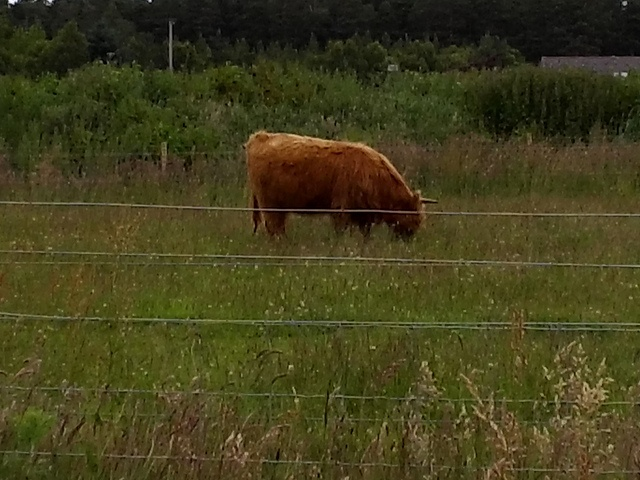
A bull in a field grazing behind a barbed wire fence.
A red bull is grazing in a pasture.
A long haired cow in a pasture surrounded by metal wire.
A very big brown cow standing in a big field.
There is one cow standing by himself outside.